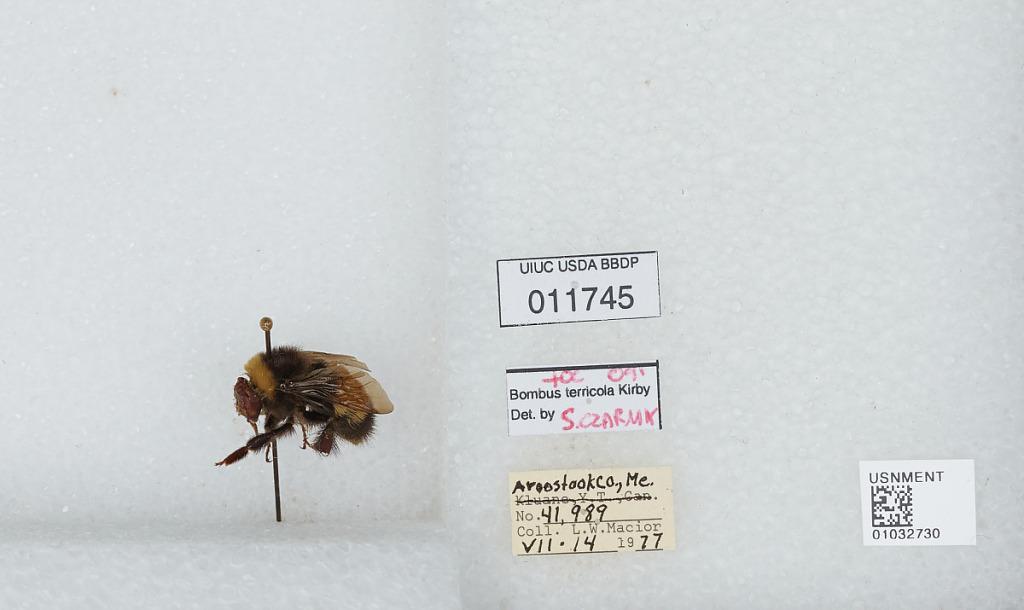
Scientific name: Bombus (Bombus) terricola Kirby
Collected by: L. Macior
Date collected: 1977-7-14
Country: United States
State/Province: Maine
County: Aroostook
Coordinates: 46.65, -68.58
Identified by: Czarnik, S.